Kunihiko Hashida

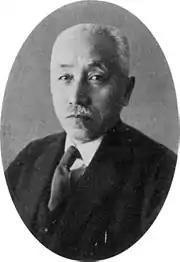
Kunihiko Hashida

Hashida was born in Tottori in 1882. He became a medical professor of Tokyo Imperial University. He also became the Headmaster of the First Higher School in 1937.